Battery Oldenburg

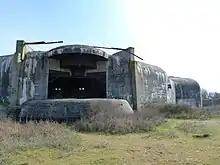
Battery Oldenburg Front

Both casemates are 35 meters long and 15 meters high above ground level. The western of the two casemates, Turm West is two storeys deep, while the eastern casemate, Turm East, is three storeys deep.